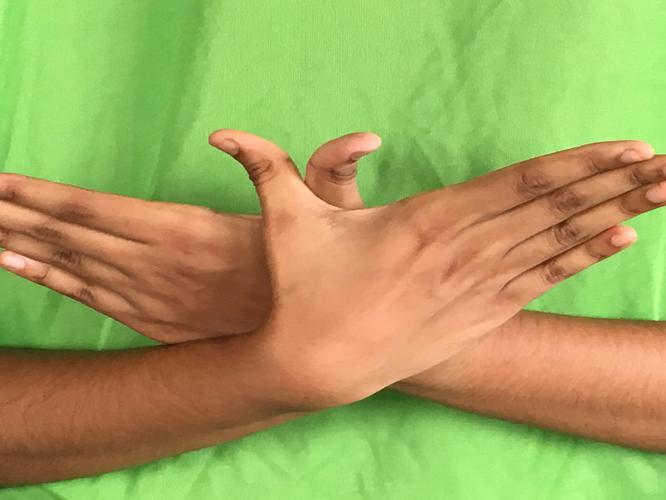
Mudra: Garuda
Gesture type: double_hand